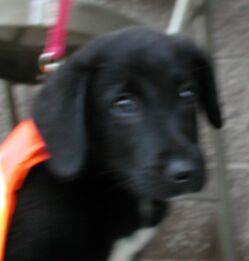
Label: dog